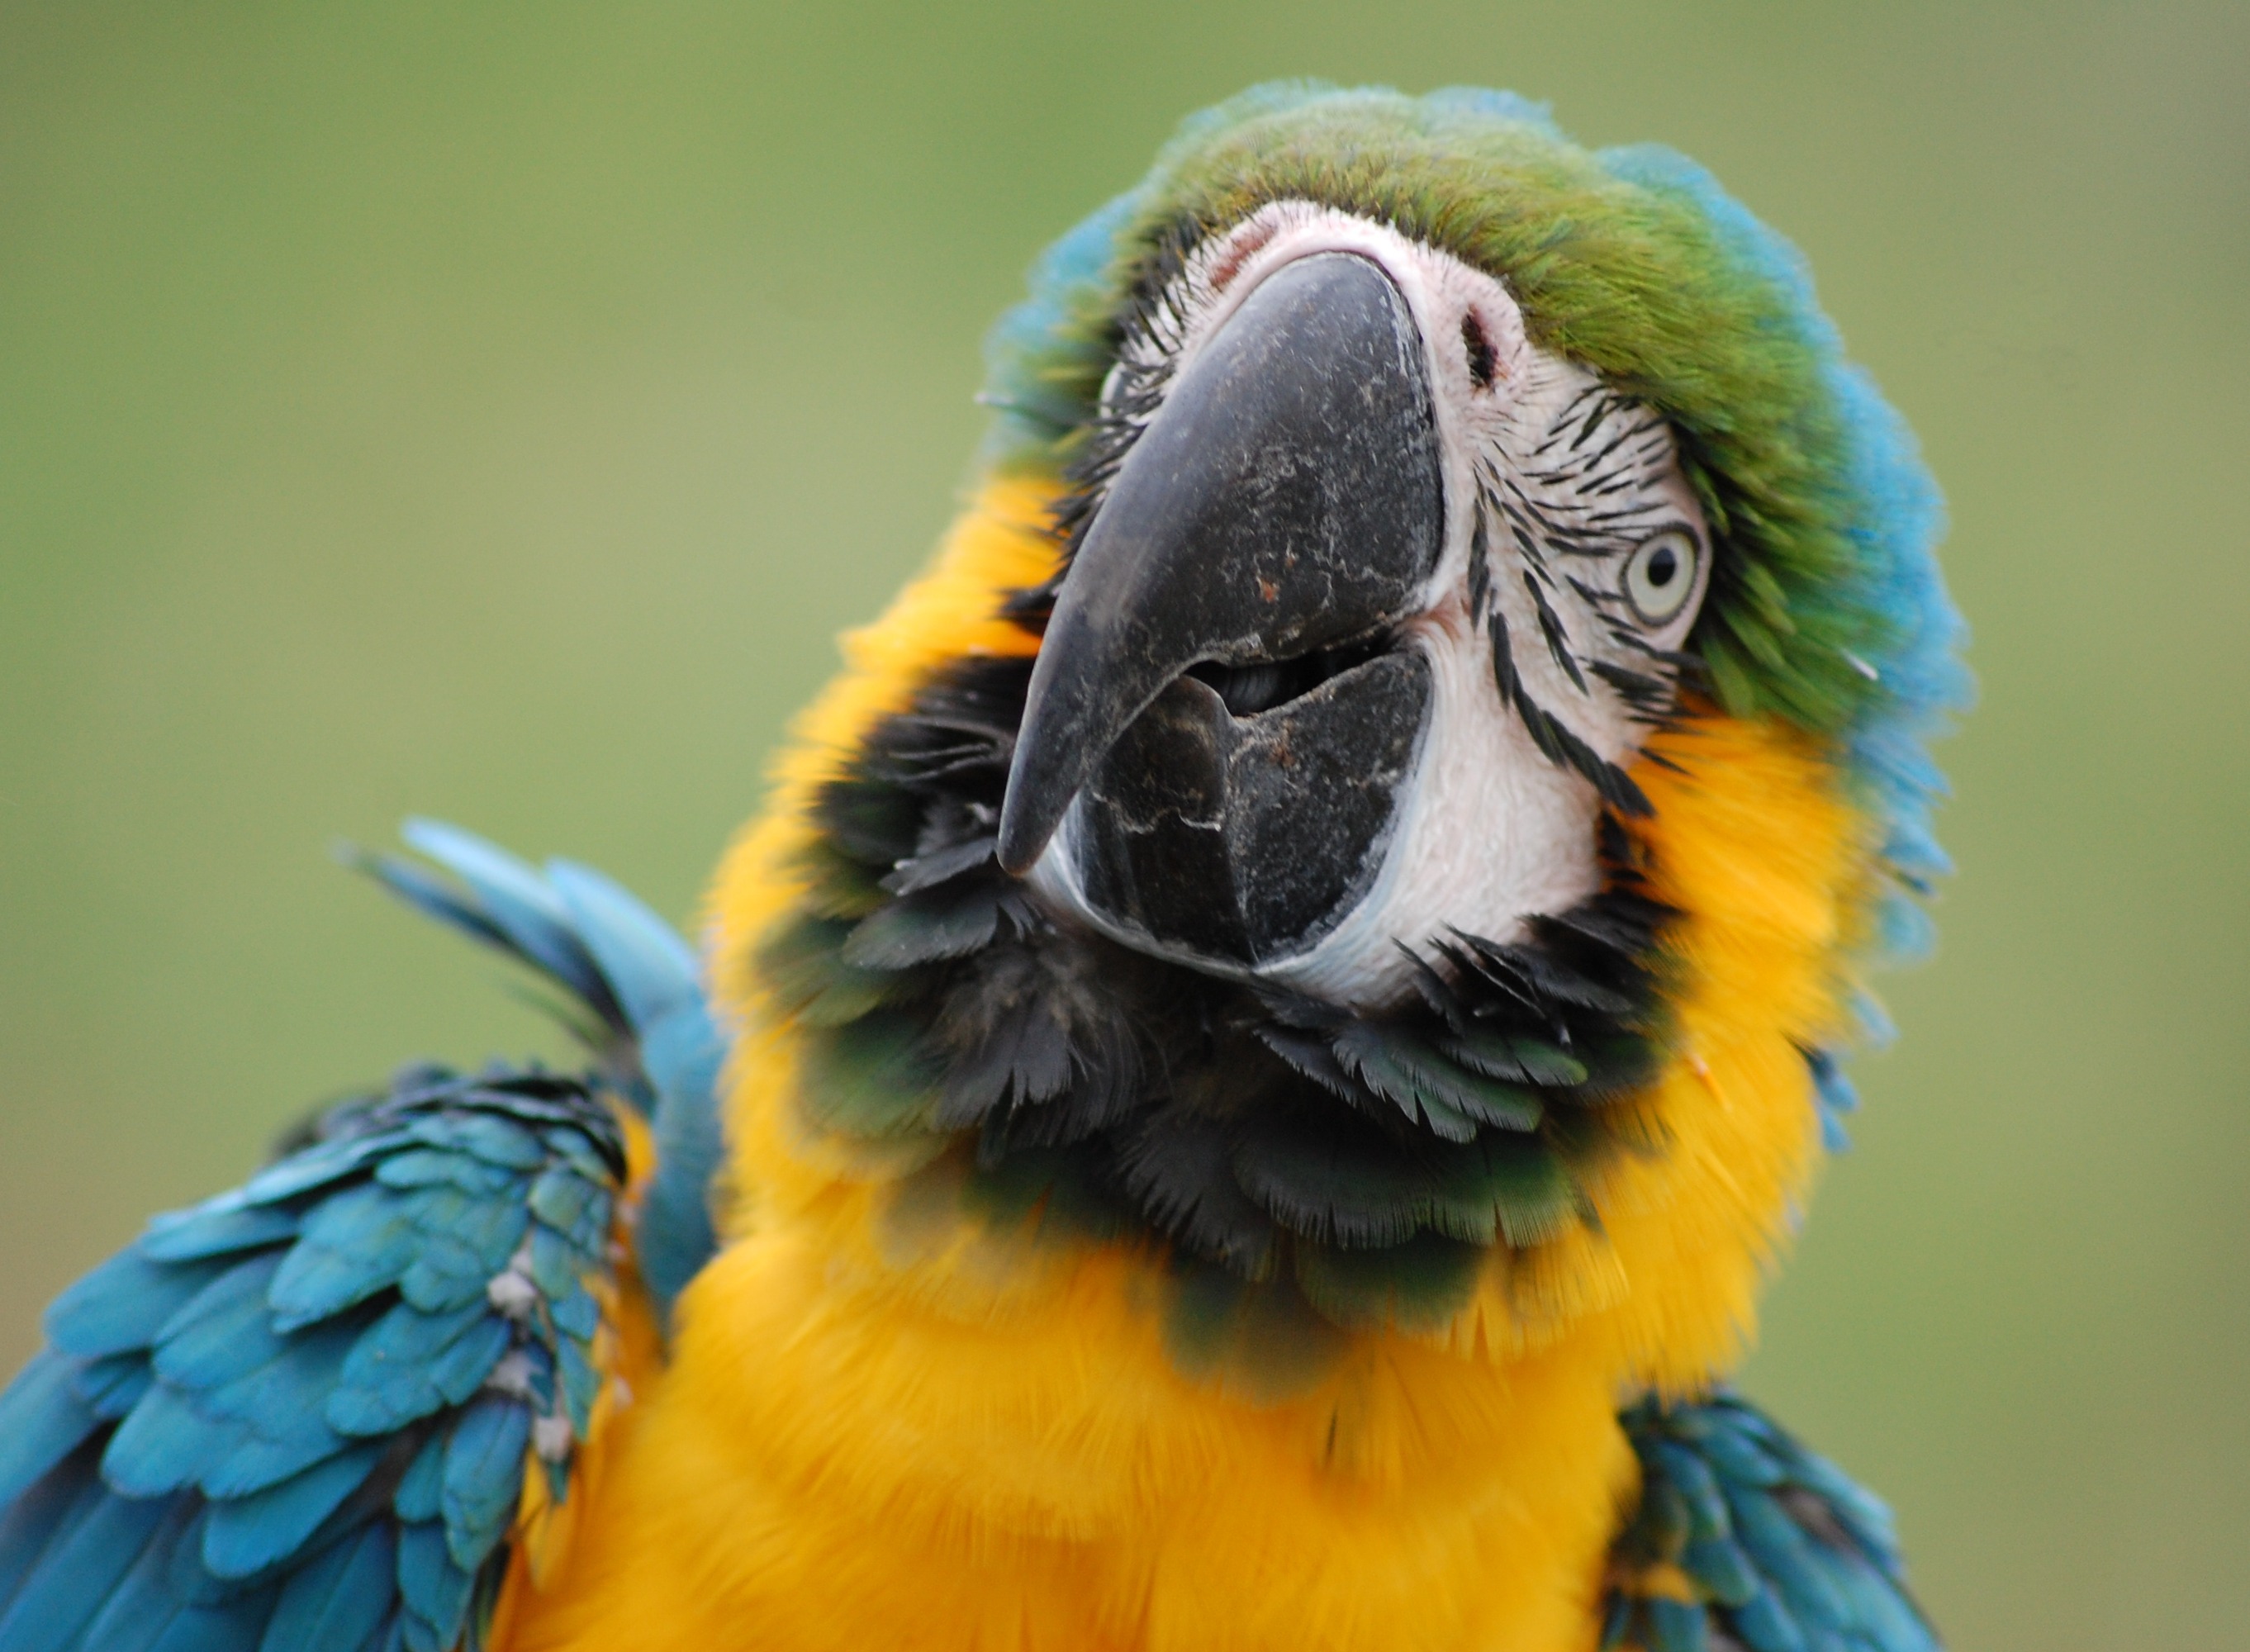
bird, wing, animal, wildlife, zoo, pet, beak, tropical, colourful, blue, colorful, yellow, fauna, lorikeet, macaw, close up, feathers, vivid, wings, vertebrate, parrot, feathered, domestic, exotic, parakeet, common pet parakeet